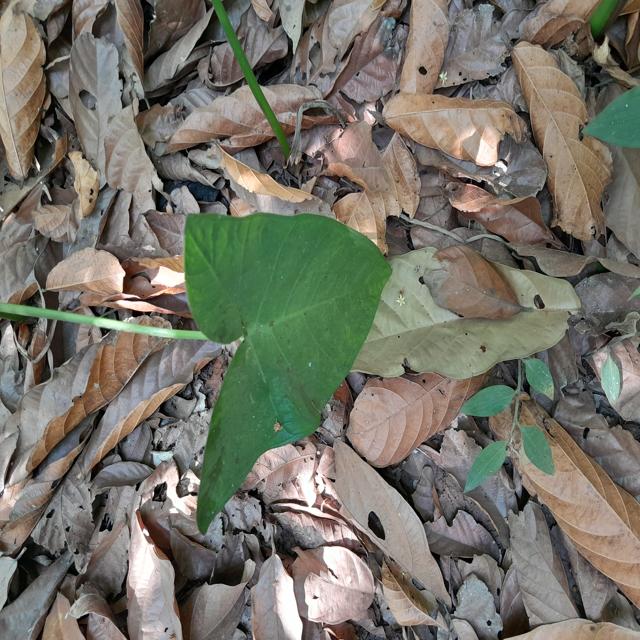
Label: Healthy